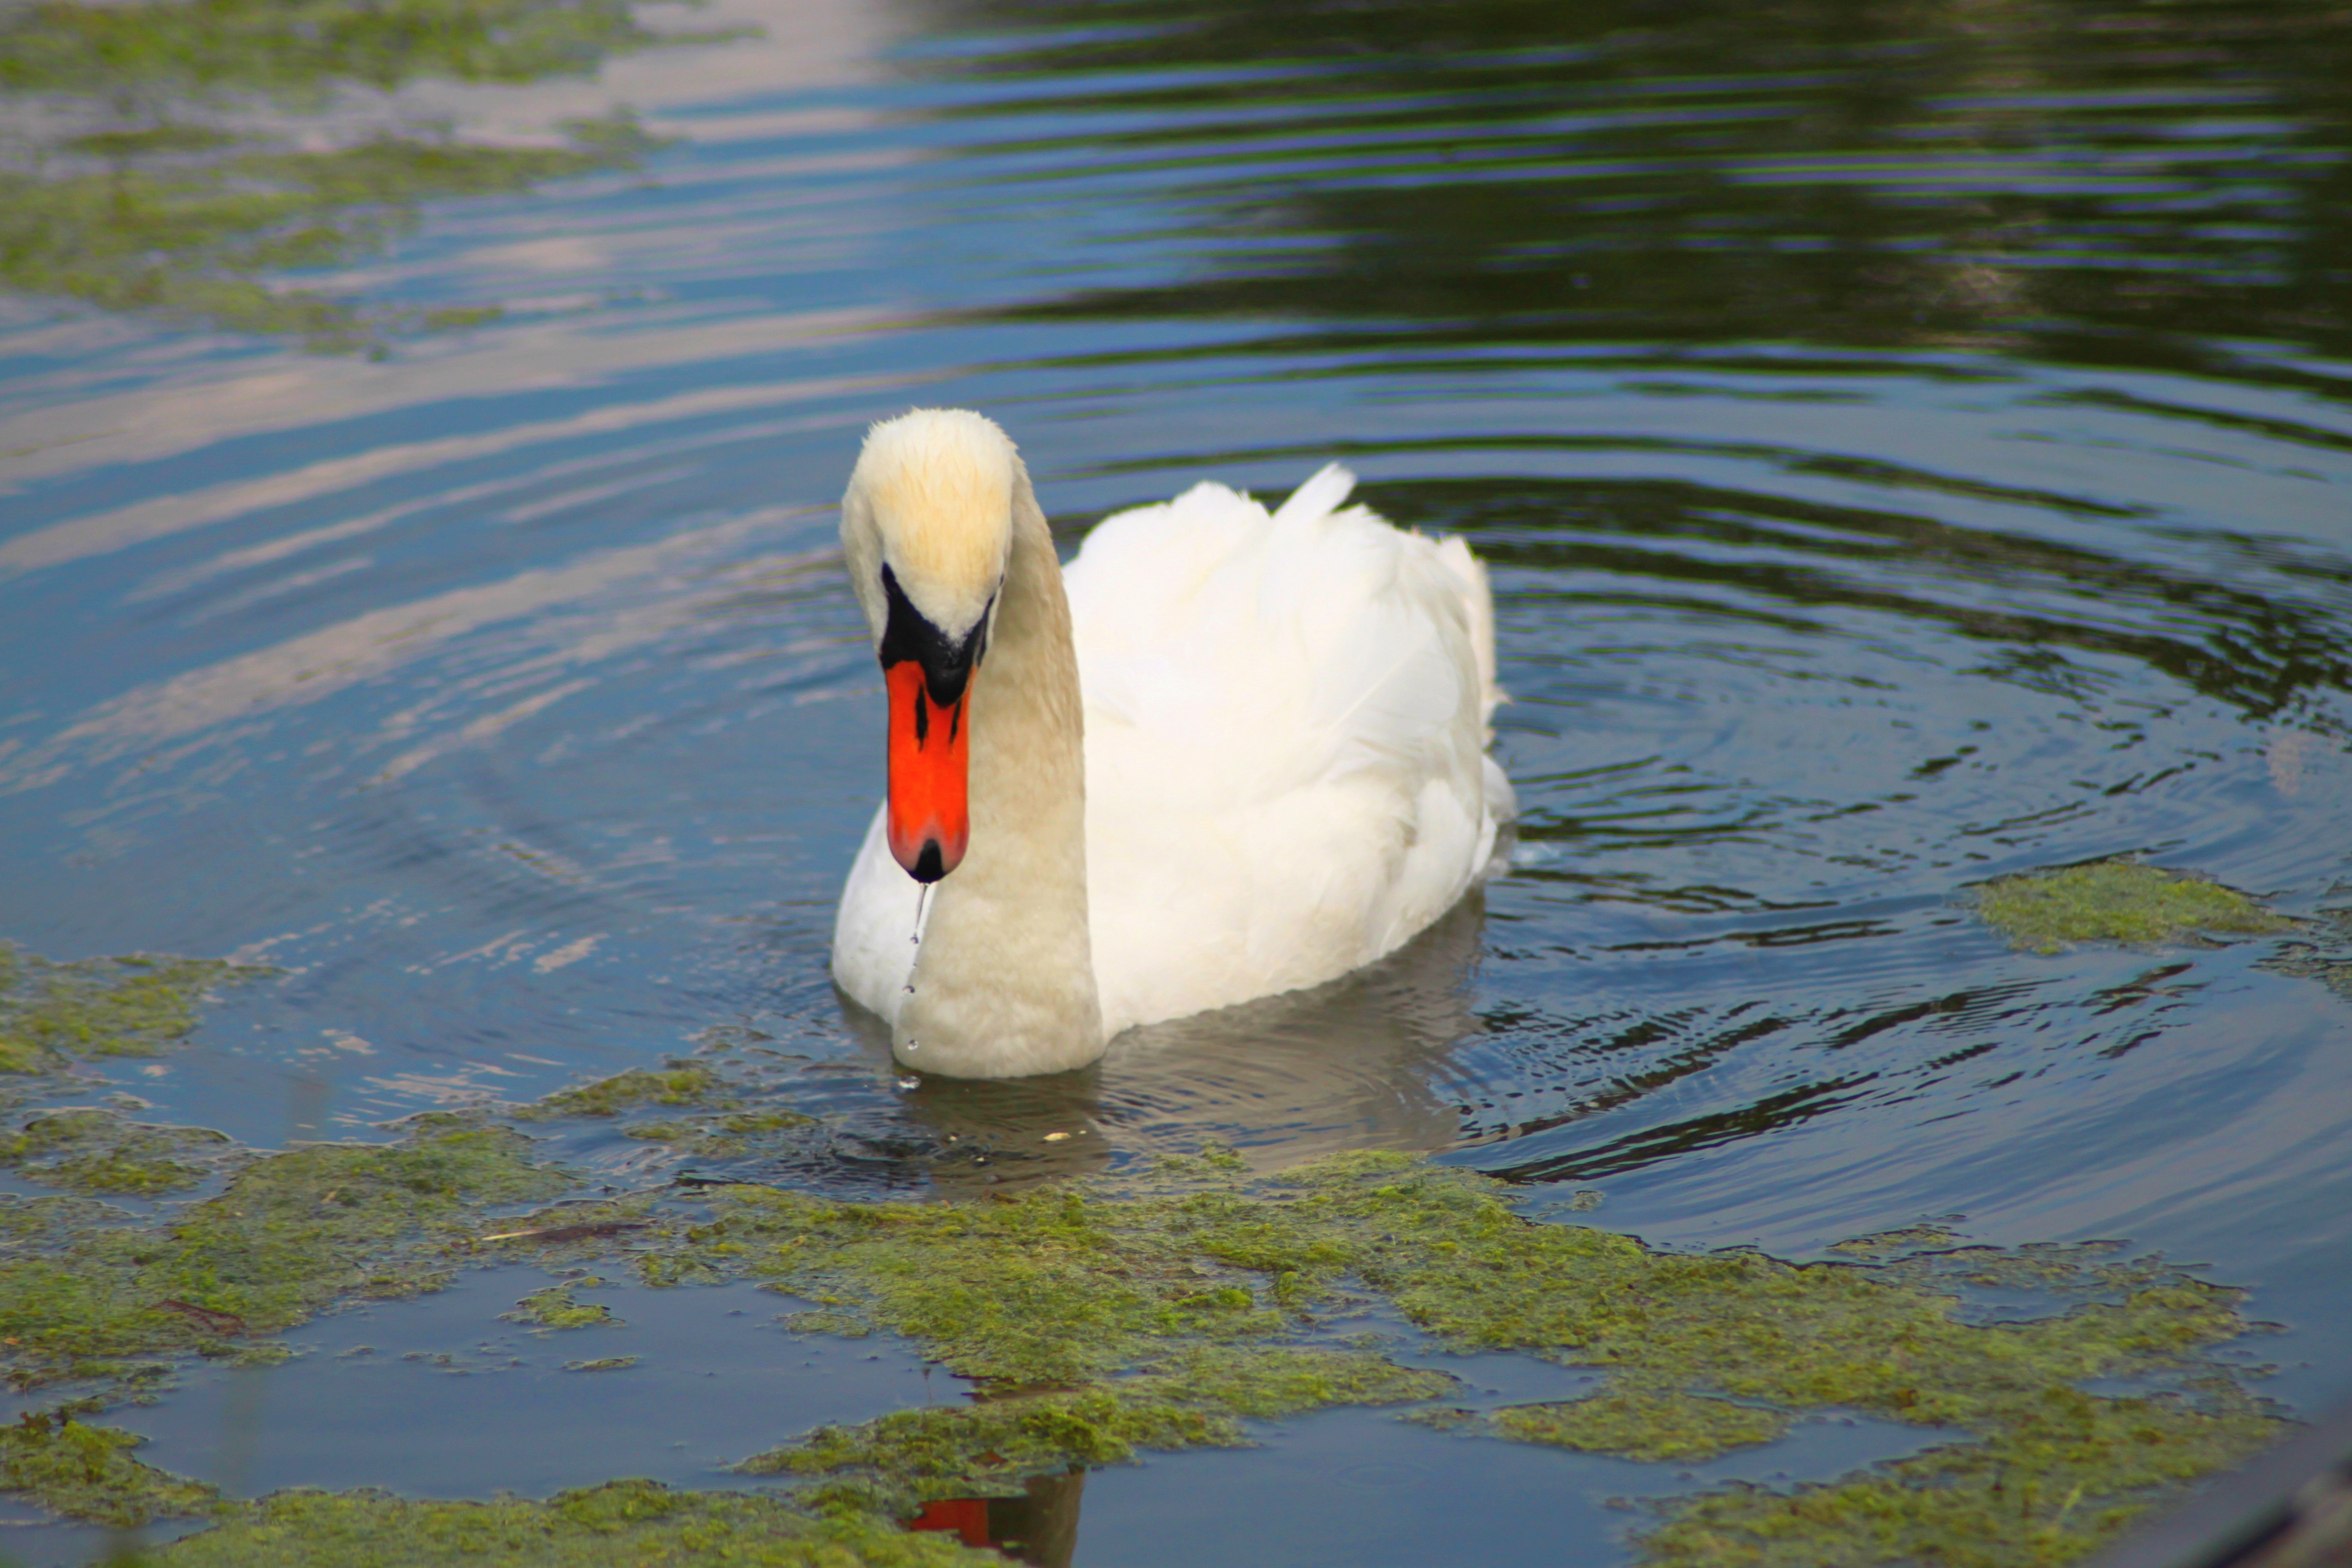
water, nature, bird, animal, wildlife, reflection, beak, fauna, swan, vertebrate, waterfowl, idyll, water bird, noble, ducks geese and swans